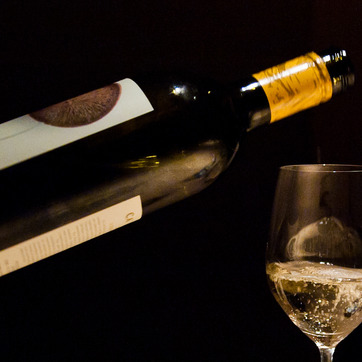
Material: glass